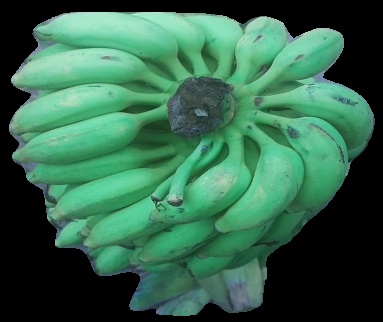
Variety: elakki-bale
Grade: grade2